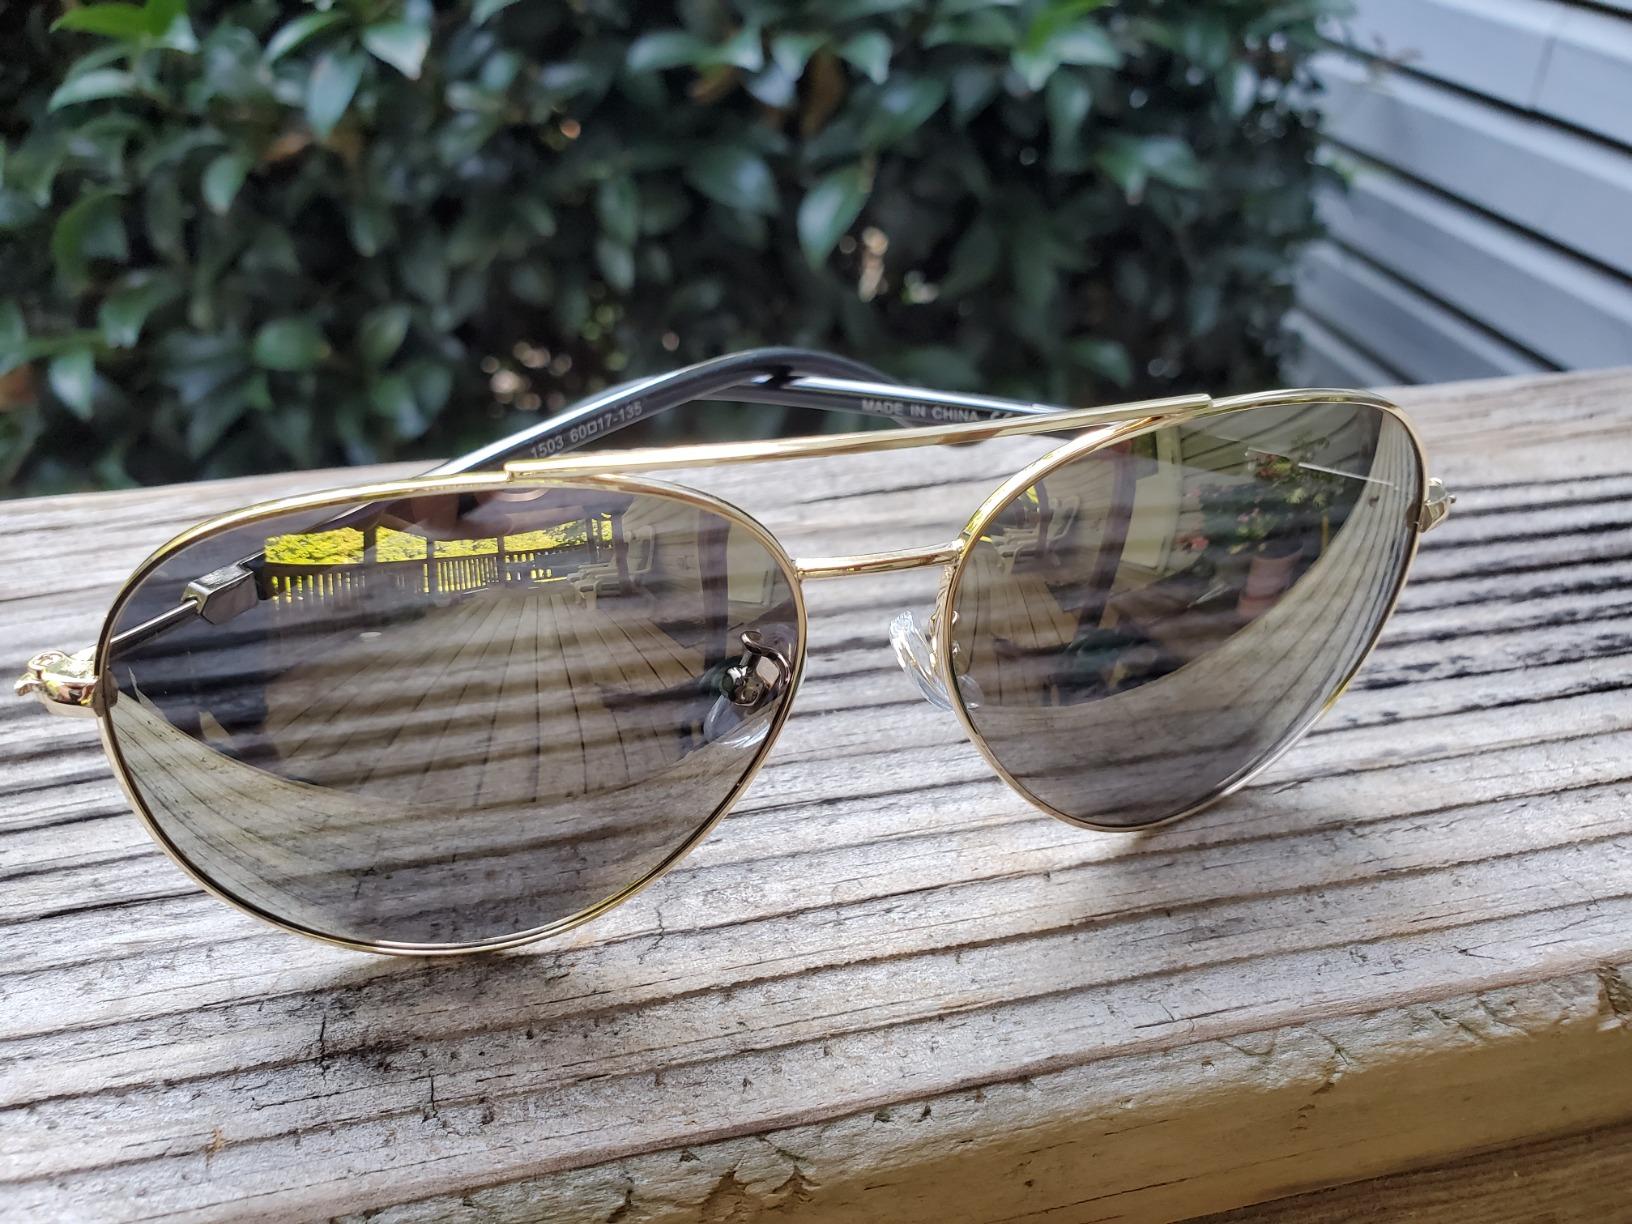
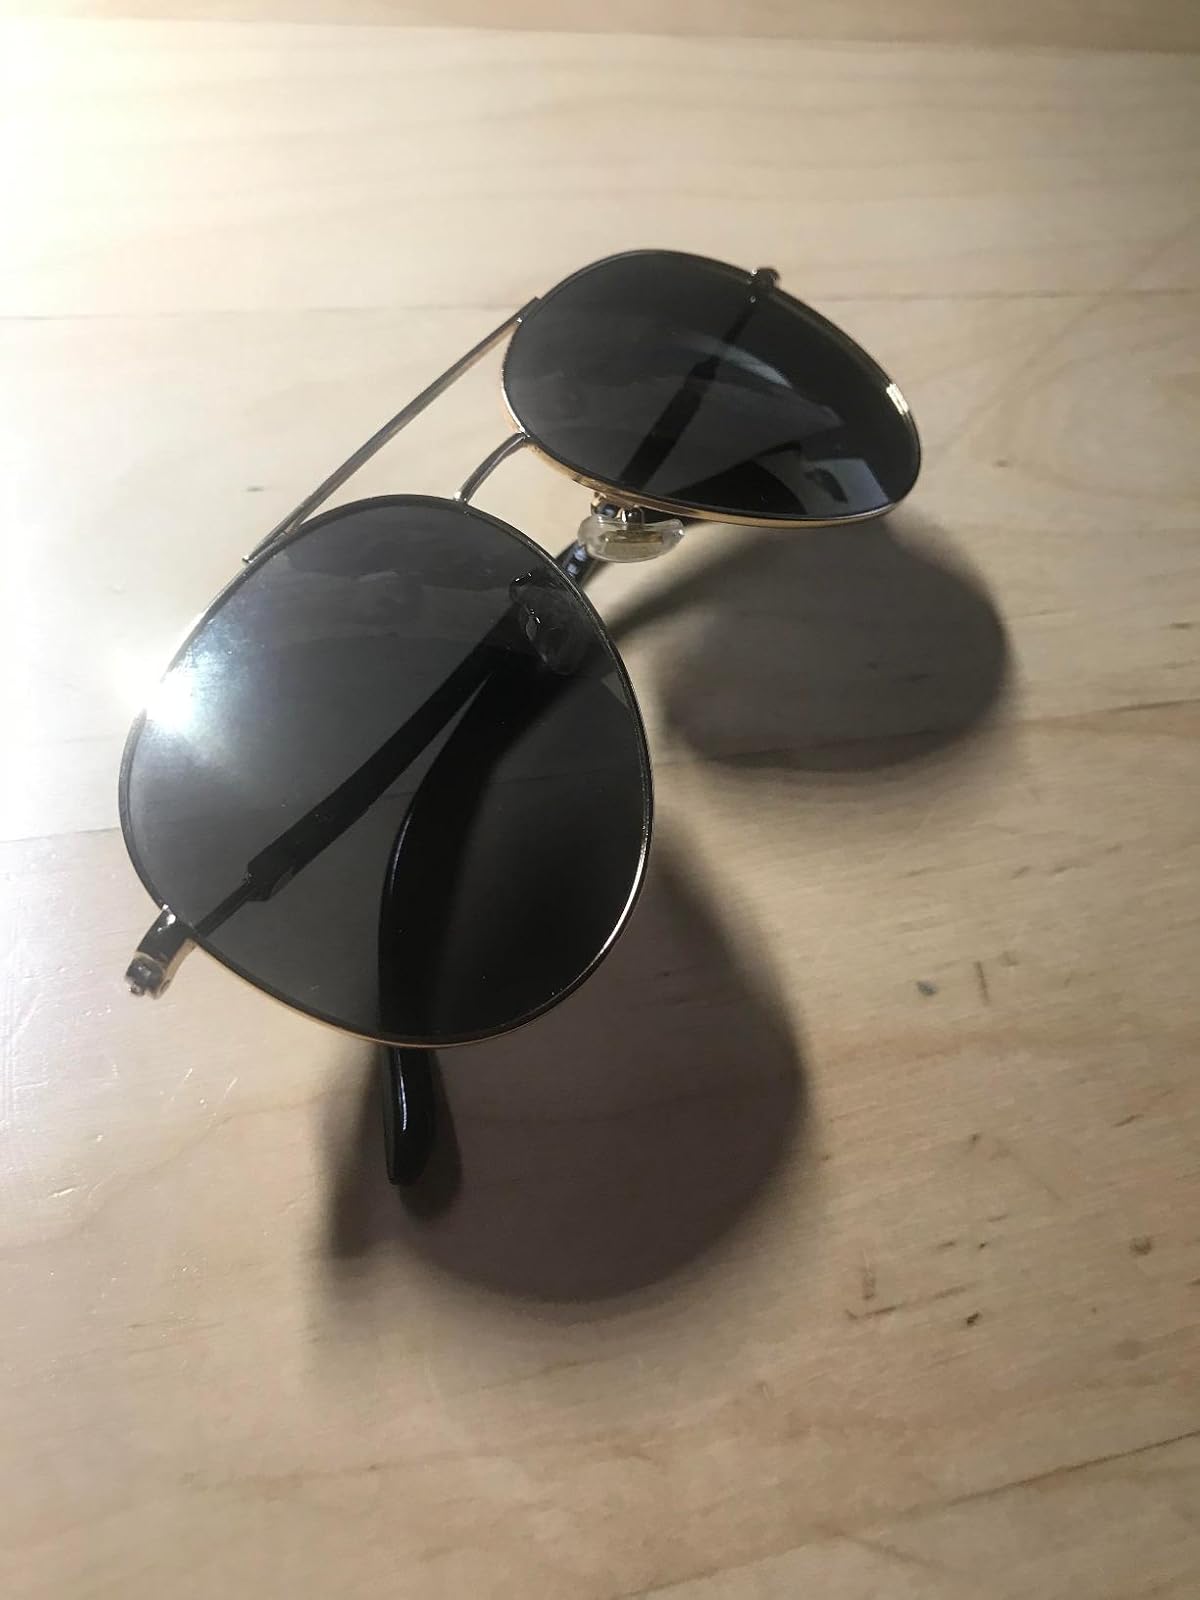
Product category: accessories_sunglasses
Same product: yes